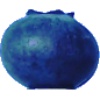
Label: huckleberry